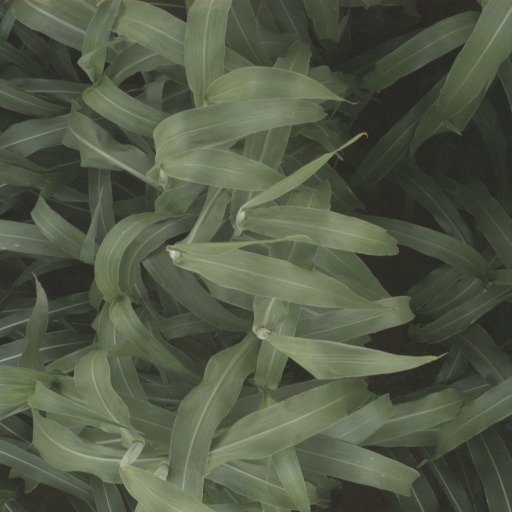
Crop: sorghum